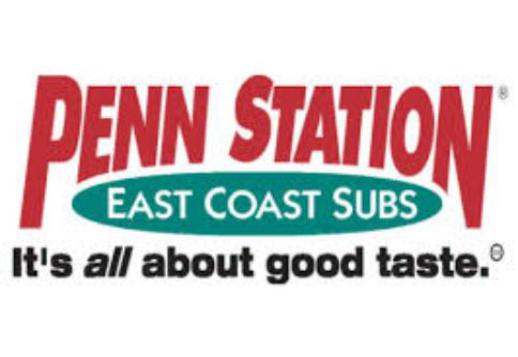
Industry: Food